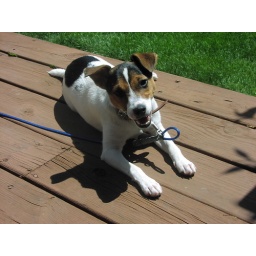
Bean in the lake behind the house